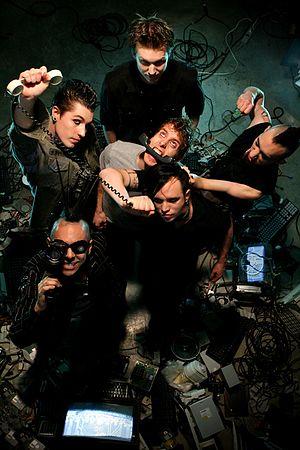
Left Spine Down également abrégé LSD, est un groupe de digital hardcore canadien, originaire de Vancouver, en Colombie-Britannique. Les membres jouent ce qu'ils appellent « cyberpunk », un mélange d'electronica, heavy metal, de punk rock et de drum and bass, qui peut être décrit comme un genre de digital hardcore.